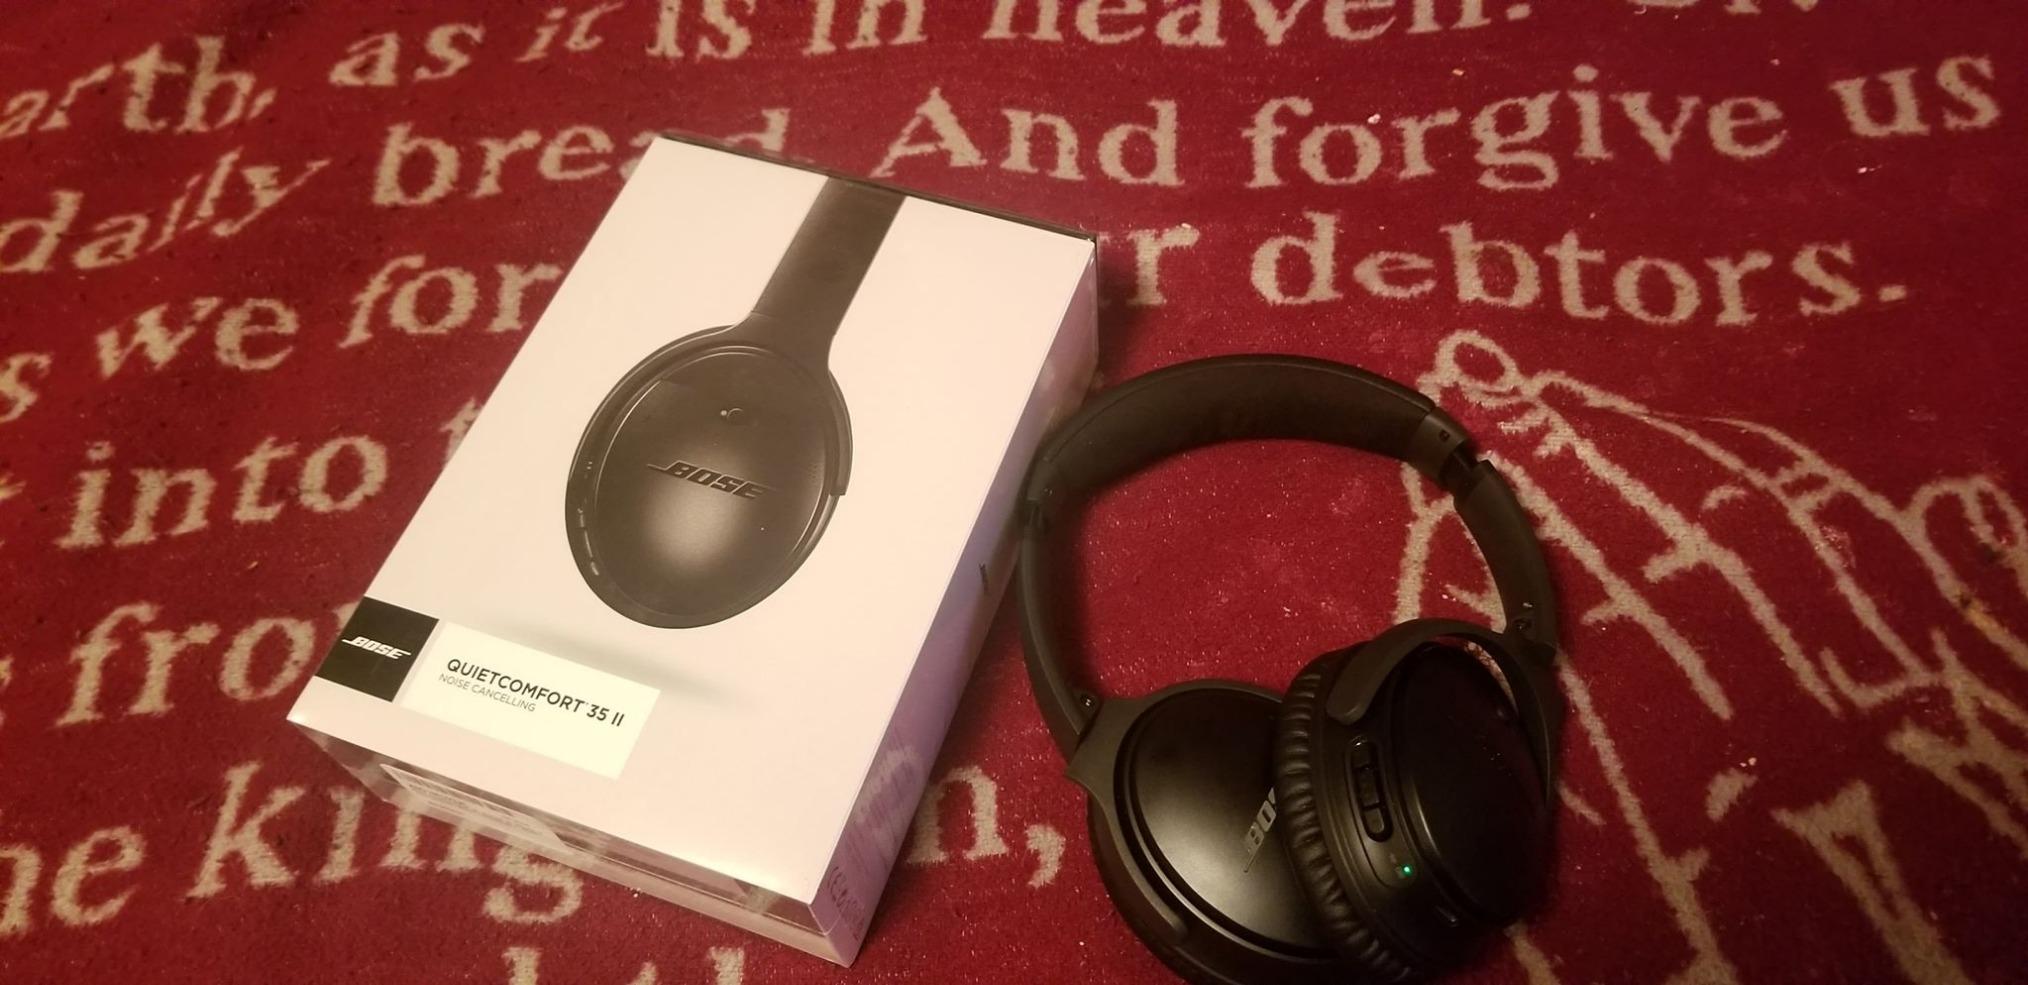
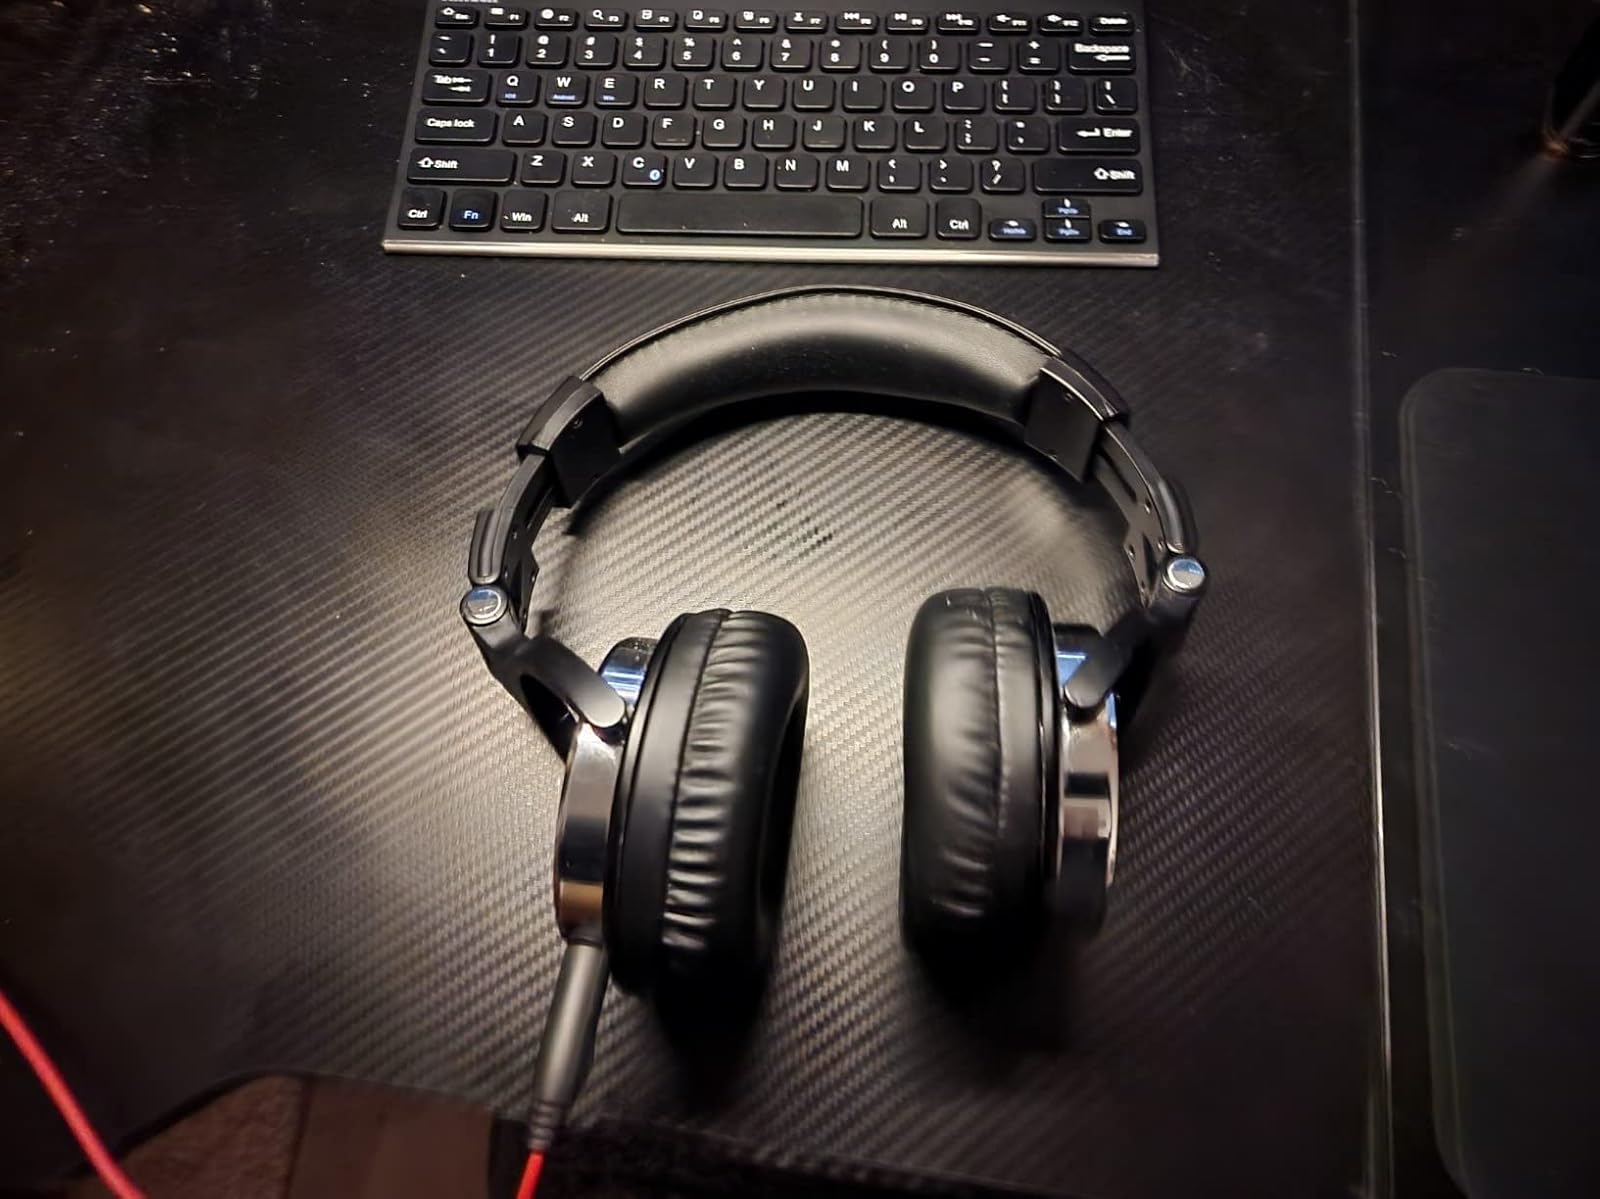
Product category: headphones
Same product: no